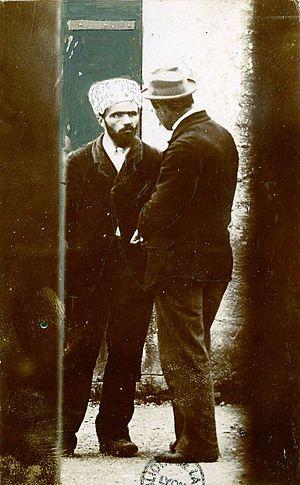
Joseph Vacher et le juge d'instruction Émile Fourquet. 1897.
Joseph Vacher, surnommé le « tueur de bergers » ou le « Jack l'Éventreur du Sud-Est », né à Beaufort le 16 novembre 1869 et exécuté à Bourg-en-Bresse le 31 décembre 1898, est un sergent réformé devenu vagabond, considéré, après Martin Dumollard, comme l'un des premiers tueurs en série français.
L'affaire Cécile Bloch est une affaire criminelle qui débute à Paris, en France, le 5 mai 1986. Ce jour-là, Cécile Bloch, 11 ans, est violée puis tuée, alors qu'elle quitte le domicile familial pour se rendre à l'école. La brigade criminelle du 36, quai des Orfèvres ouvre, le jour-même, une enquête de police. Les policiers déterminent les circonstances de cet homicide, élaborent et diffusent un portrait-robot du meurtrier présumé de la fillette.